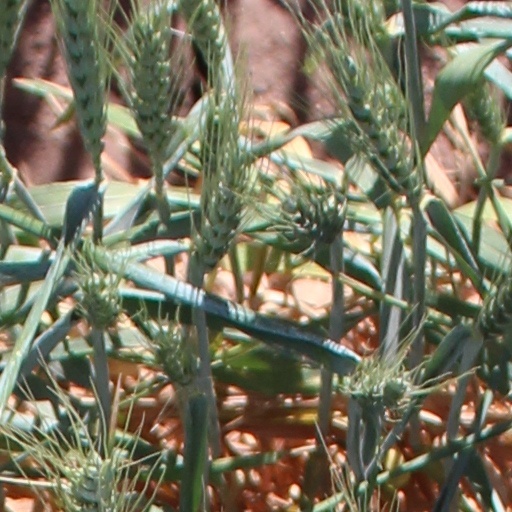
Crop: wheat